Cletus Bél

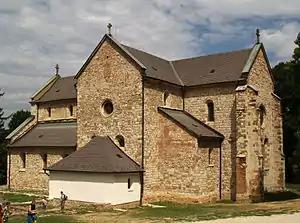
The Cistercian abbey of Bélapátfalva, established by Cletus Bél in 1232

Sometime after 1229, Cletus invited Franciscans to Eger, where he established their monastery. Formerly, some historians – including Márton Szentiványi – erroneously considered this was the first Franciscan convent in Hungary. Cletus also established his clan's monastery on 16 May 1232, dedicated to the Blessed Virgin. The monastery was called Bélháromkút Abbey (""Trium fontium de Beel""), because it was erected between three spring waters near present-day Bélapátfalva, the ancient estate of the Bél kindred (his secular relatives became patrons of the monastery). Upon the intercession of papal legate Giacomo di Pecorari, Cletus invited Cistercians from Pilis Abbey to his newly established monastery. Cletus donated the villages of Apátfalva, Királd, Ostoros, Arnót, Horváti, Mercse, Csokva, Dochond, Pazman, Medsa, Magy, Kisdukány, Csen and Velyn, in addition to three fishponds along the river Tisza to the Bélháromkút Abbey. With the consent of the Eger Chapter, Cletus also granted the fiftieth part of the episcopal tithe to the monastery. His donations were confirmed by Pope Gregory IX in 1239 and Pope Innocent IV in 1253. The establishing charter of the Bélháromkút Abbey was transcribed by Bishop Csanád Telegdi in 1330. Beside the two aforementioned convents, Cletus re-established the St. James hospital in Eger, when he subordinated the institution again to help the poor and sick, overriding the decision of his unnamed predecessors (possibly Katapán and Thomas), who converted the hospital into a church benefice. Pope Gregory IX confirmed this act on 7 March 1240 upon the request of its "rector".